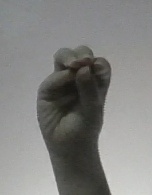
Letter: ha